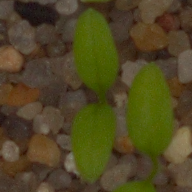
Label: common_chickweed